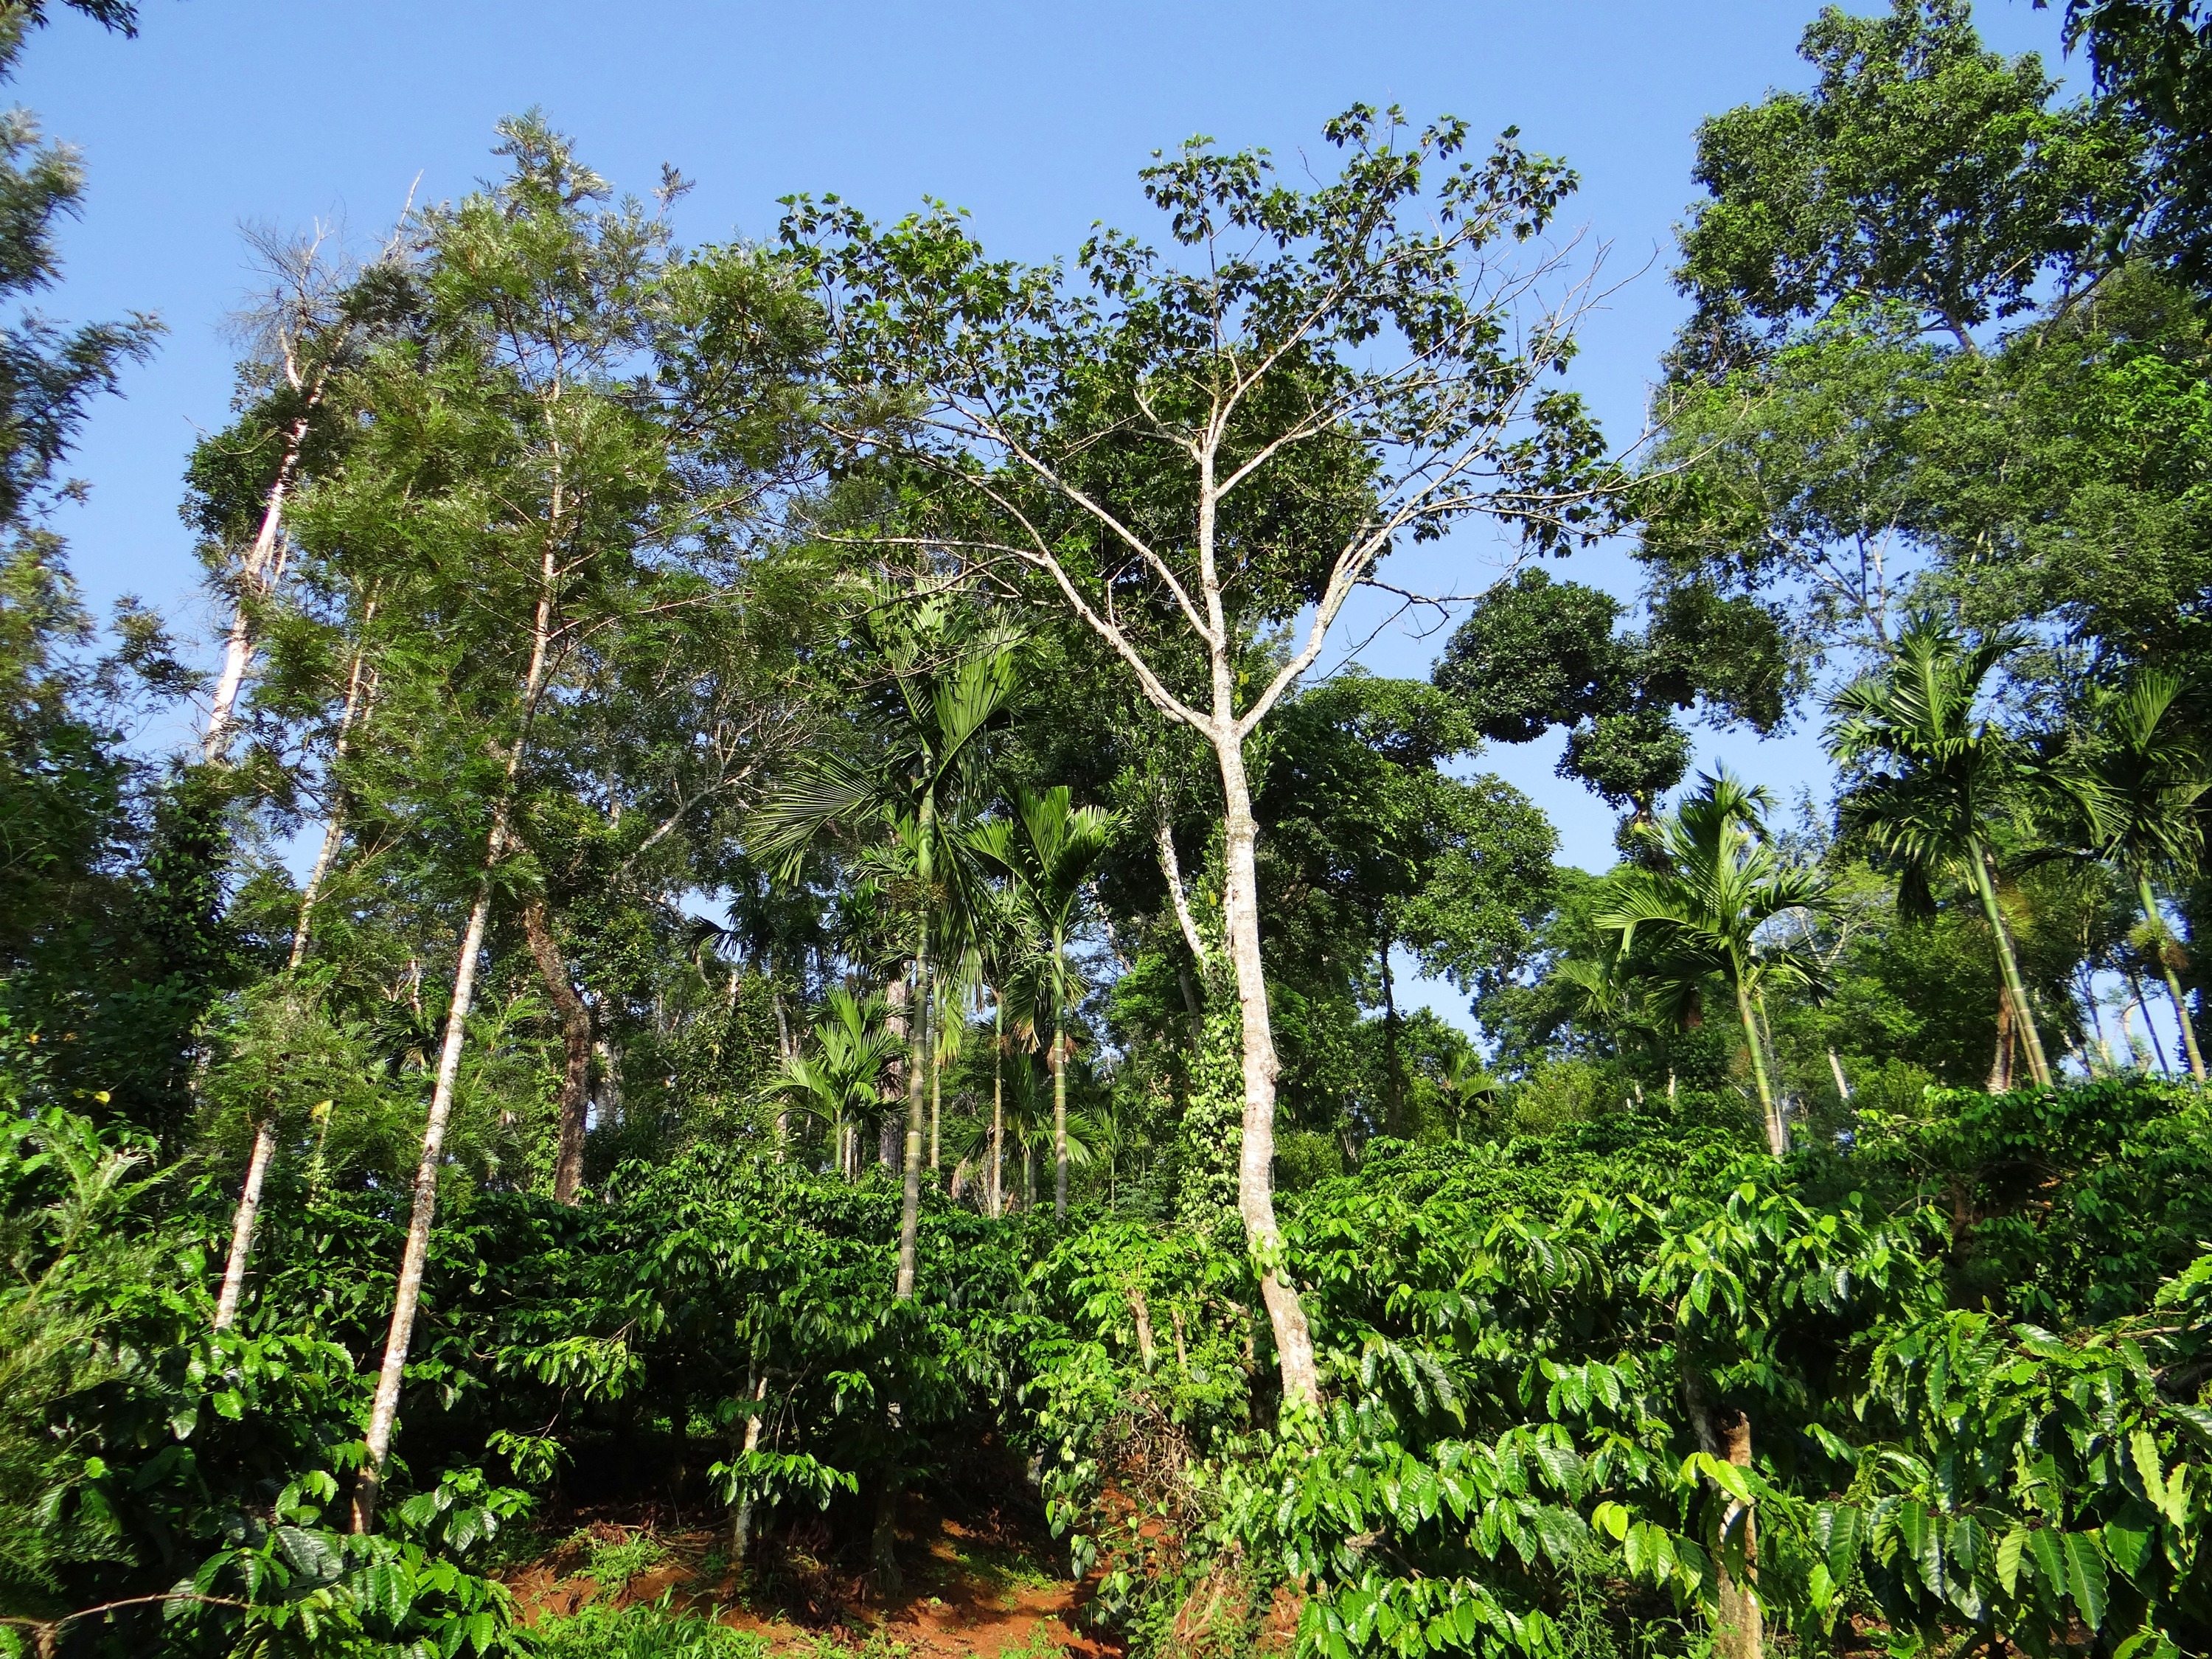
tree, nature, forest, wilderness, plant, flower, trunk, environment, jungle, produce, botany, agriculture, garden, flora, leaves, outdoors, woods, vegetation, shrub, rainforest, branches, plantation, india, woodland, ecosystem, organic, flowering plant, biome, coffee plantation, woody plant, land plant, arecales, kodagu, hill slope, shady trees